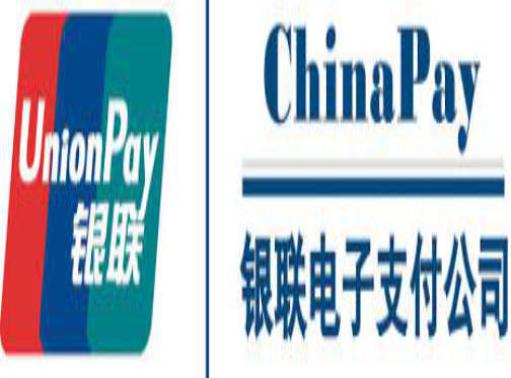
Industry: Others